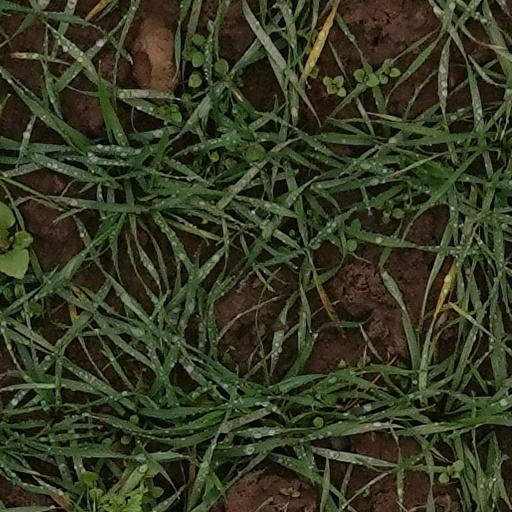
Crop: wheat